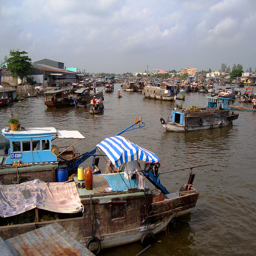
A body of water filled with rusted run down boats.
A harbor area with many boats and buildings in distance.
a body of water with a bunch of boats floating in it.
a group of wooden boats float in a busy river
Boats parked along a dock and others in the water in a city scene.